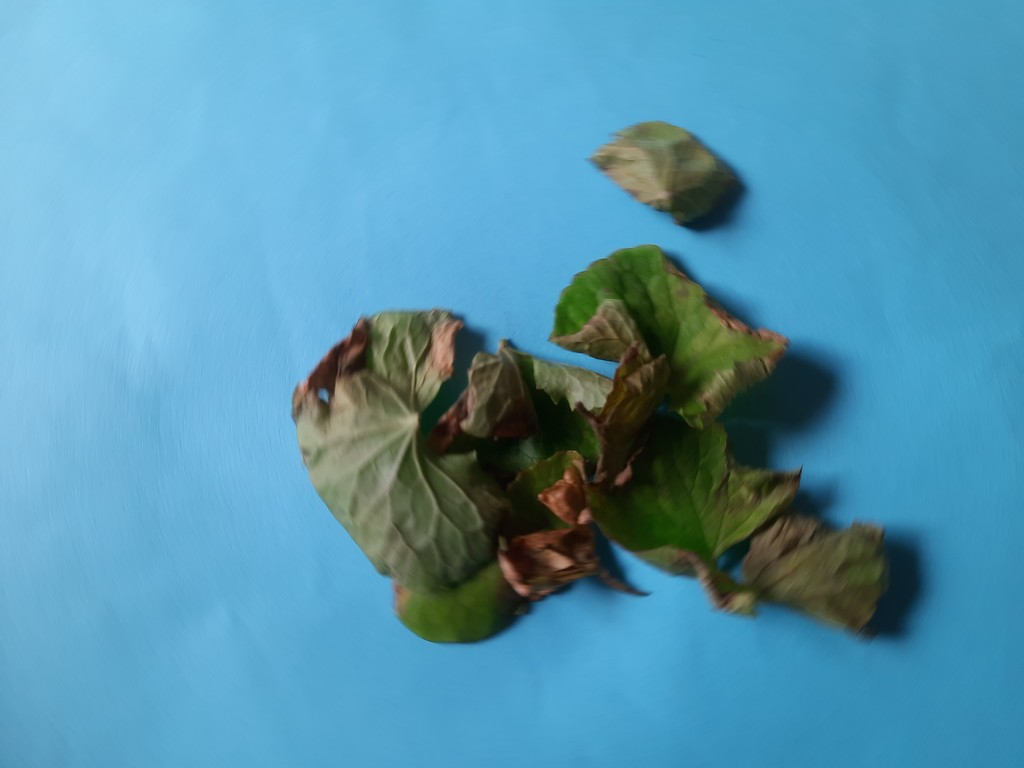
Label: Unhealthy